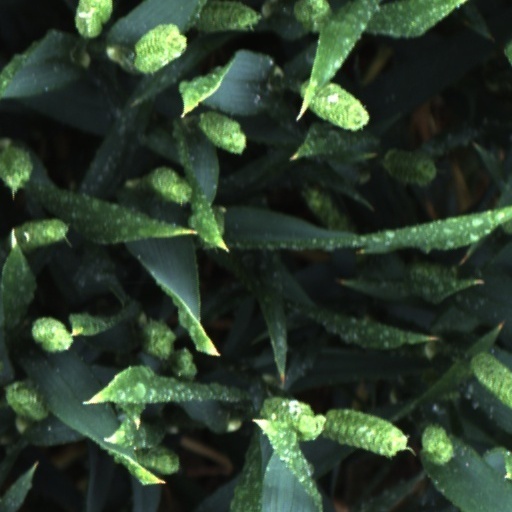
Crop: wheat